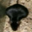
Label: mouse